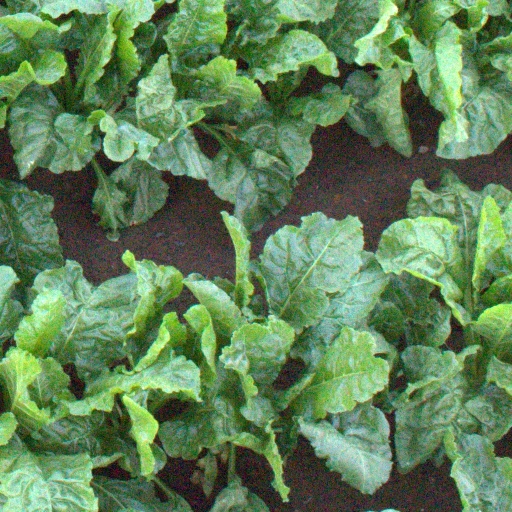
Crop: sugar beet